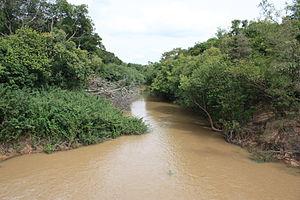
La Comoé est un fleuve d'Afrique occidentale qui coule au Burkina Faso et en Côte d'Ivoire.